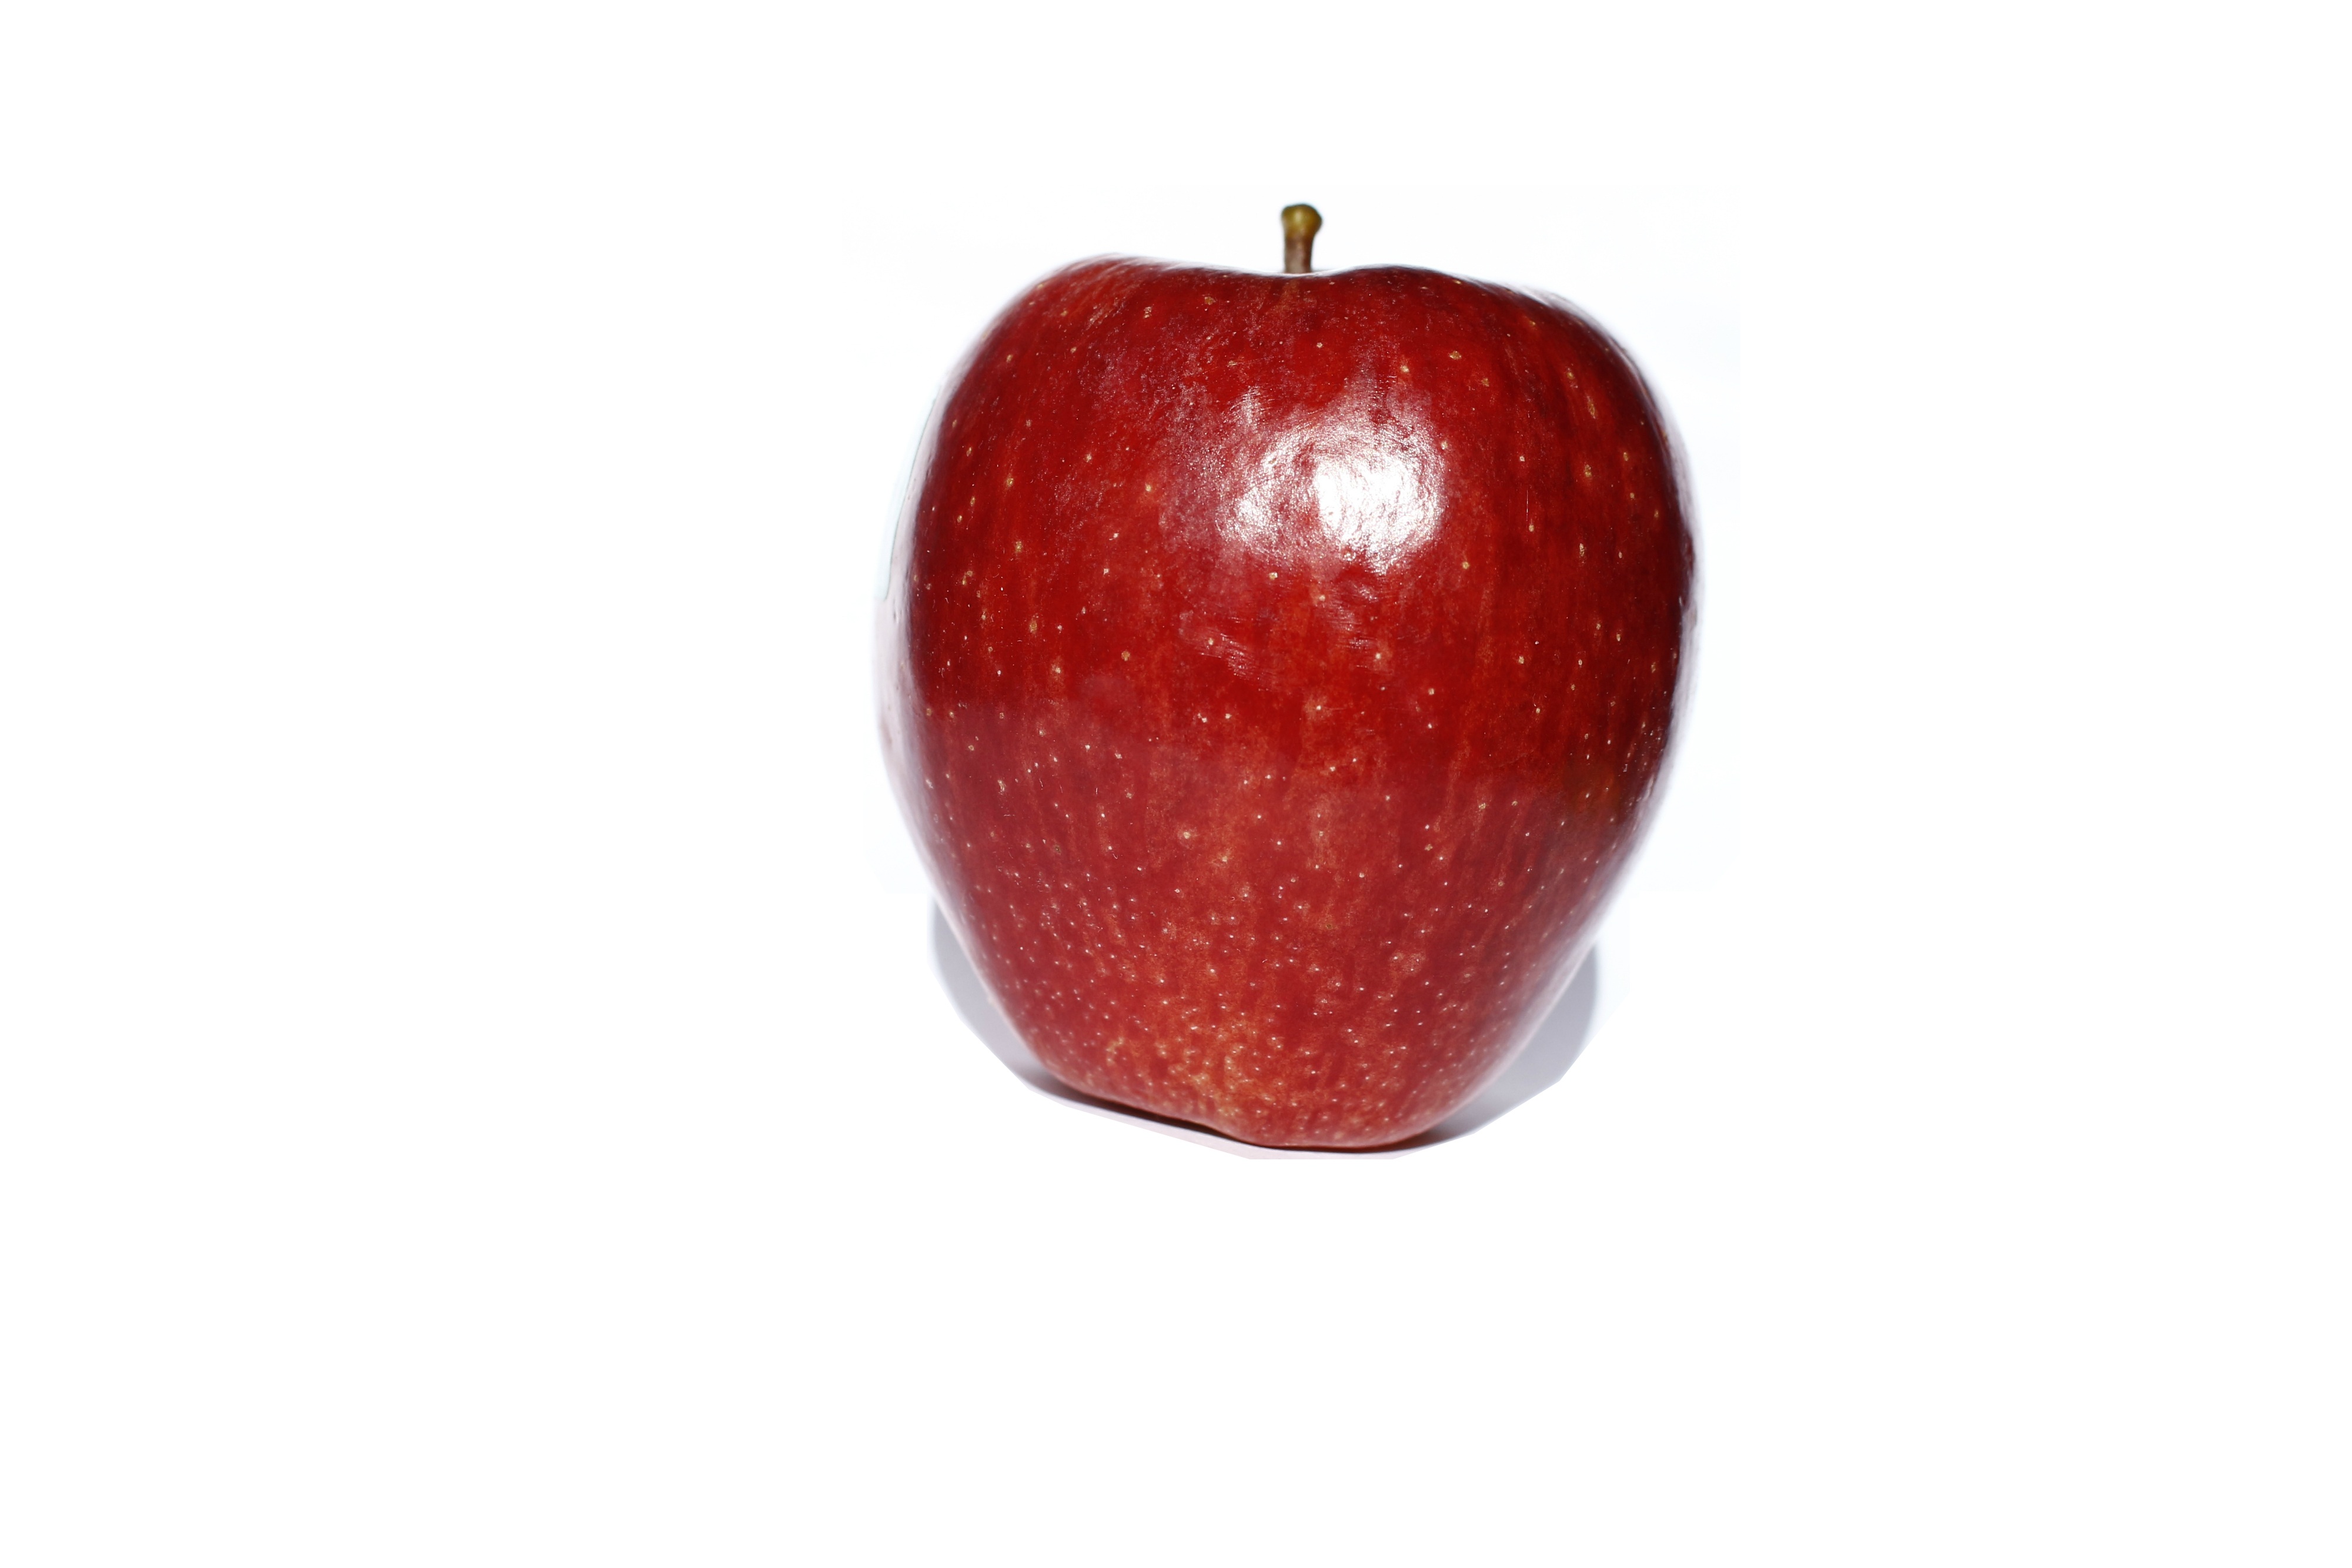
apple, plant, fruit, food, produce, red apple, flowering plant, rose family, land plant, rose order